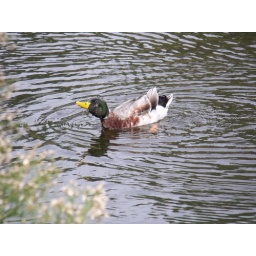
drops of water thrown by bathing duck